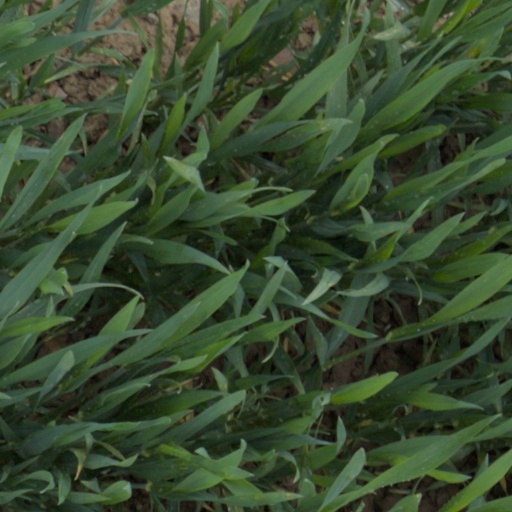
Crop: wheat